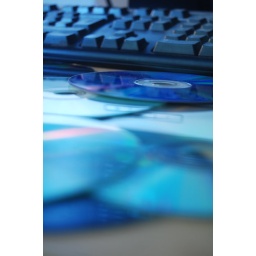
Simply a bunch of discs on my desk, lit by light from a window and the light from the computer screen